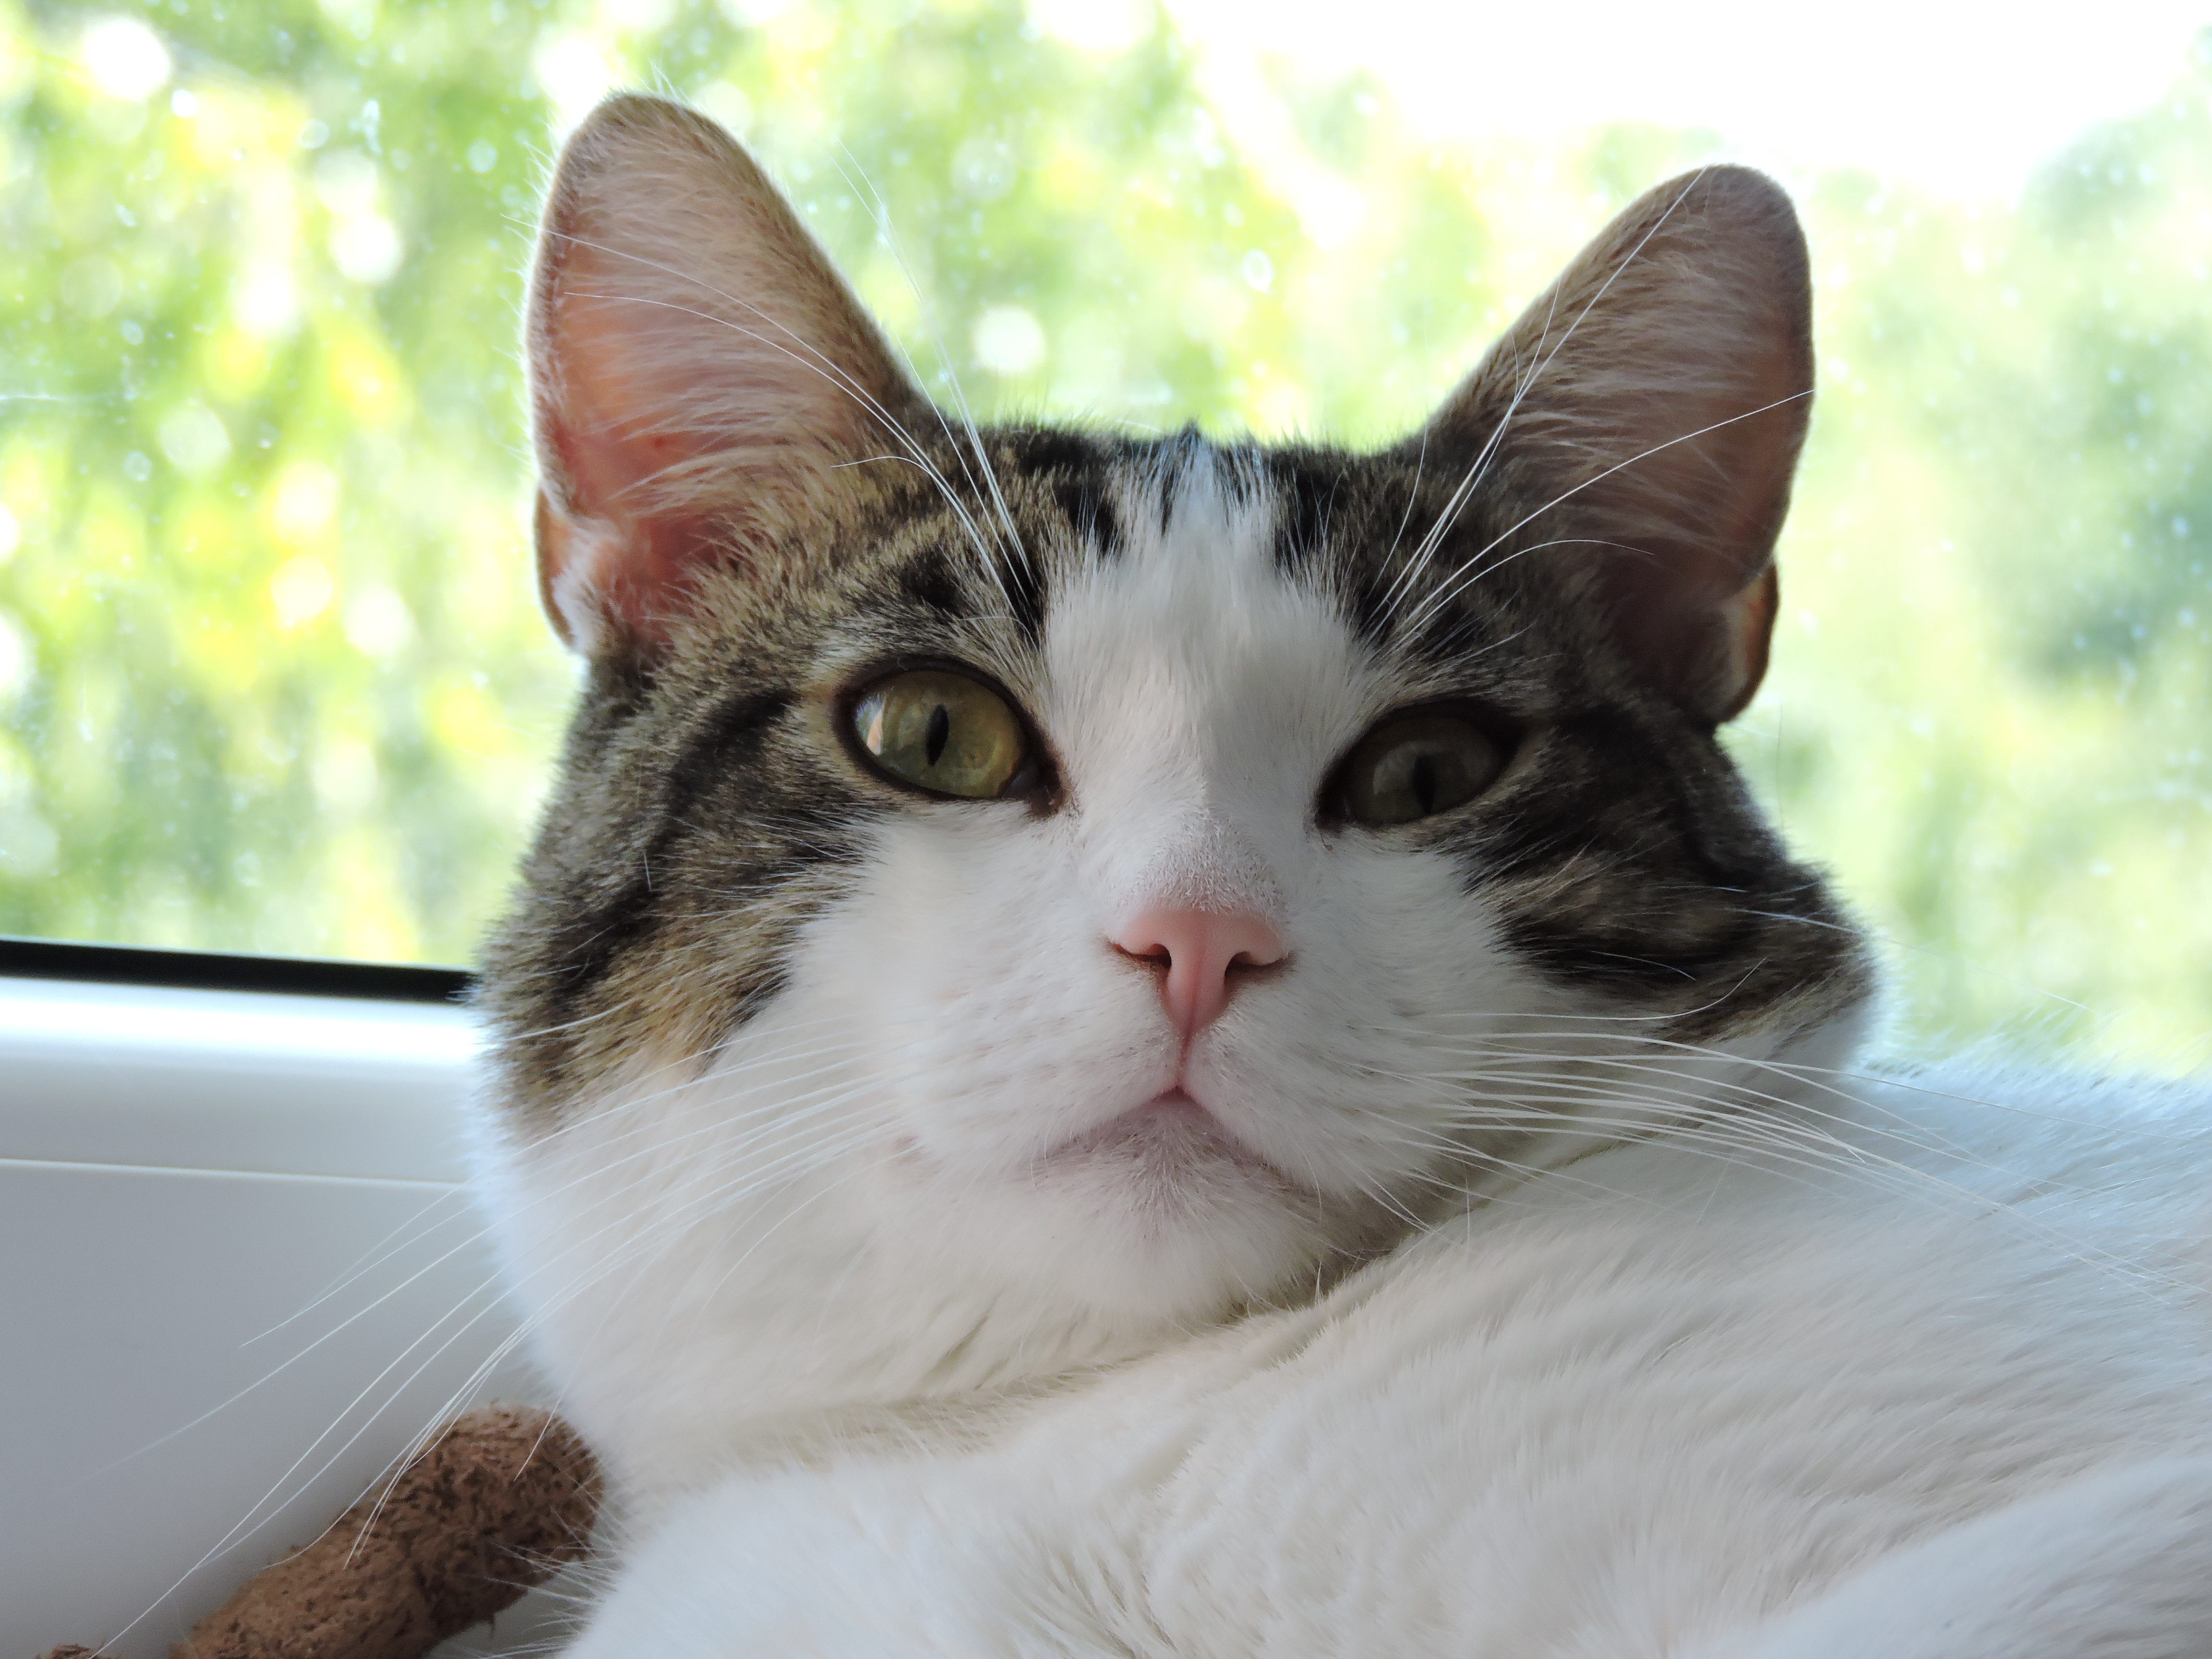
cat, mammal, nose, whiskers, vertebrate, norwegian forest cat, european shorthair, small to medium sized cats, cat like mammal, domestic short haired cat, domestic long haired cat